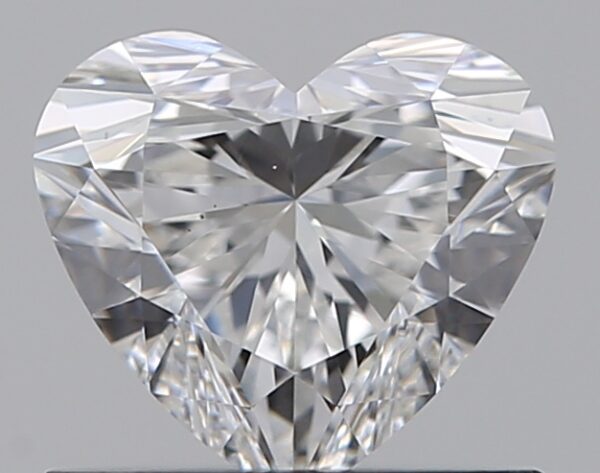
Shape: heart
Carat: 0.71
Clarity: VS1
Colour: E
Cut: EX
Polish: EX
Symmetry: EX
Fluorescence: F
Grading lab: GIA
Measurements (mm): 5.51 x 6.15 x 3.64